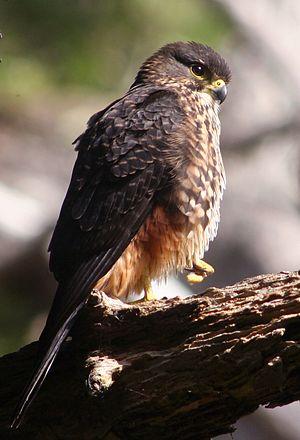
Le Faucon de Nouvelle-Zélande, ou Karearea en Māori, est une espèce de rapaces diurnes appartenant à la famille des Falconidae.